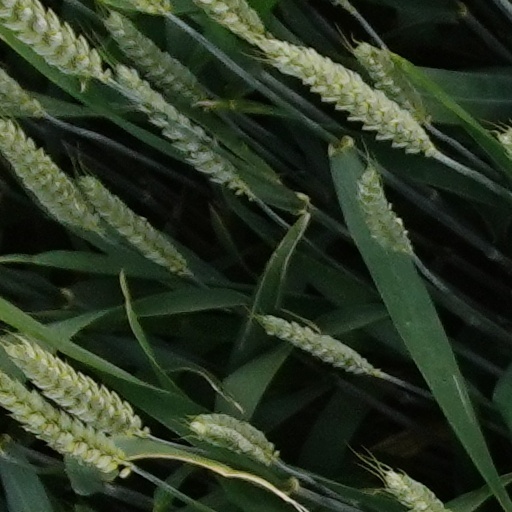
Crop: wheat